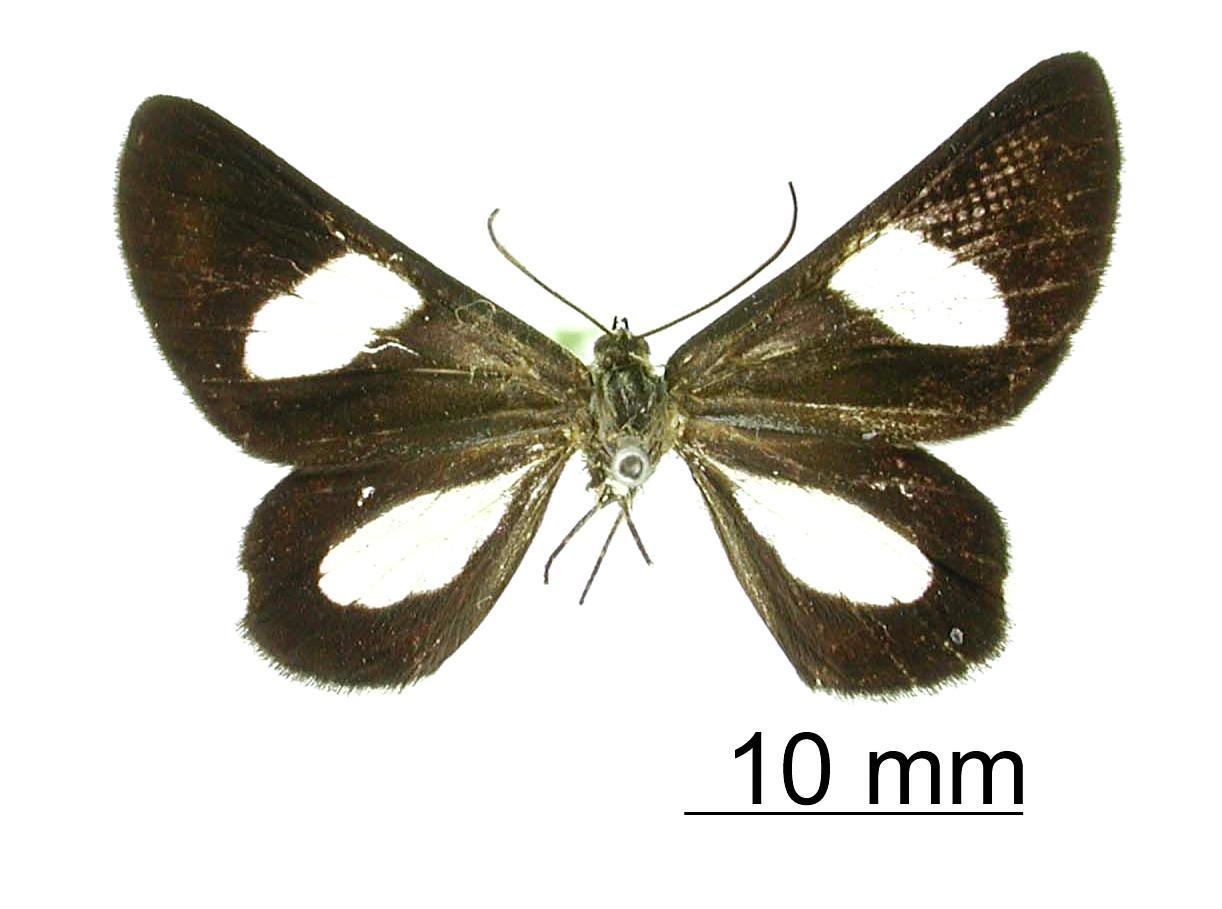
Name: Erateina cachara
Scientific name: Erateina cachara Schaus, 1901
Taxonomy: Animalia, Arthropoda, Insecta, Lepidoptera, Geometridae, Ennominae
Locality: Jalapa, Mexico, Mexico